Marching and Cycling Band HHK

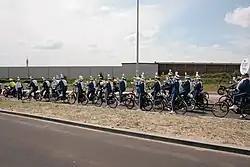
Performing in Haarlem on the bicycle

In 1973 a member of the board, Bram Visser, got the idea to start performing with the marching band on bicycles, just like Dutch military bands had done years before. The first performance of this now well known band took place at the Grote Markt (central market square) during the March of Musicians of 1973. A yearly event that in those days took place in September in the evening. The performance was done on own and borrowed bicycles.